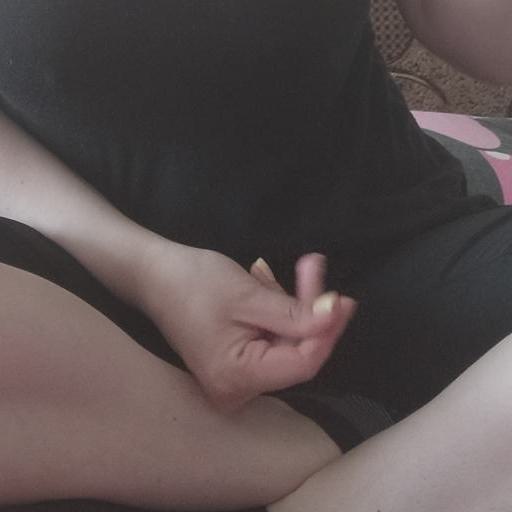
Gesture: no_gesture